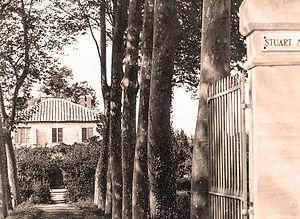
Maison de John Stuart Mill aujourd'hui détruite
John Stuart Mill est un philosophe, logicien et économiste britannique. Penseur libéral parmi les plus influents du XIXᵉ siècle, il est un partisan de l'utilitarisme, une théorie éthique préalablement exposée par Jeremy Bentham, dont Mill propose sa compréhension personnelle. En économie, il est l'un des derniers représentants de l'école classique. Précurseur du féminisme, Mill propose en outre un système de logique qui opère la transition entre l'empirisme du XVIIIᵉ siècle et la logique contemporaine. Il est enfin l'auteur du premier grand traité sur la démocratie représentative, Considérations sur le gouvernement représentatif.